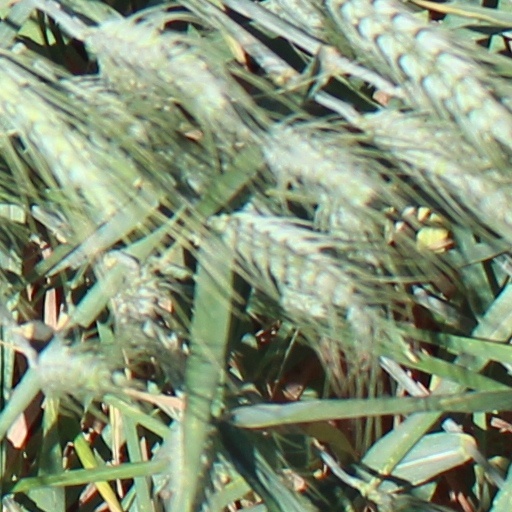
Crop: wheat